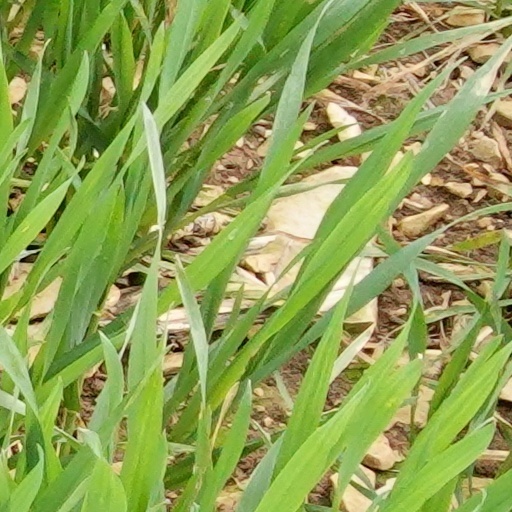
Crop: wheat